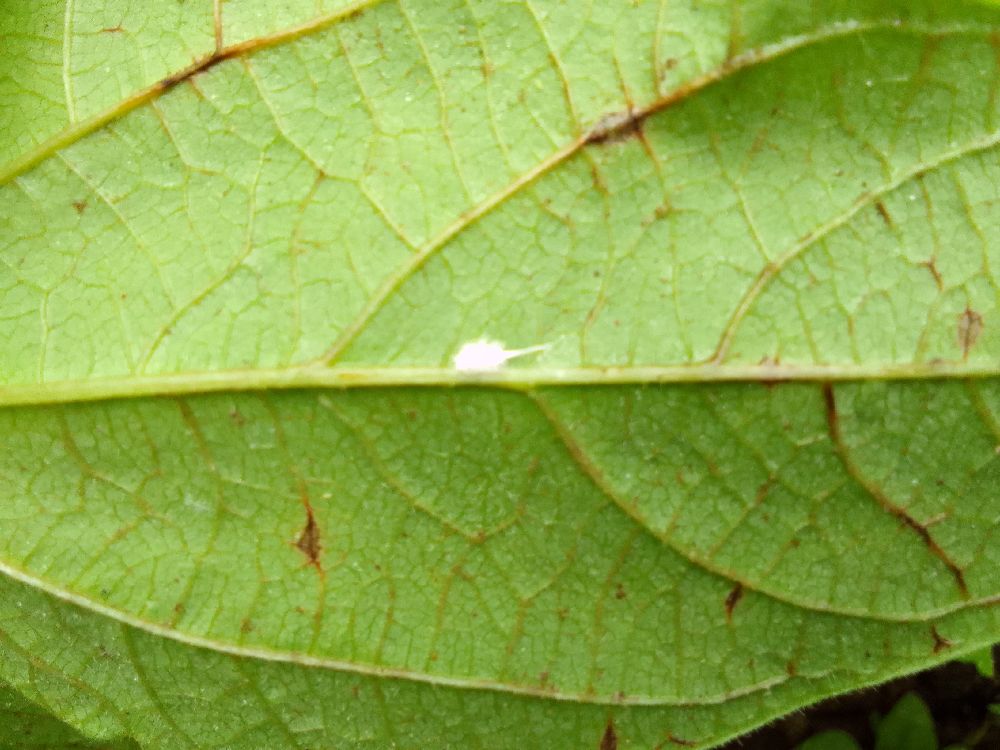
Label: anthracnose